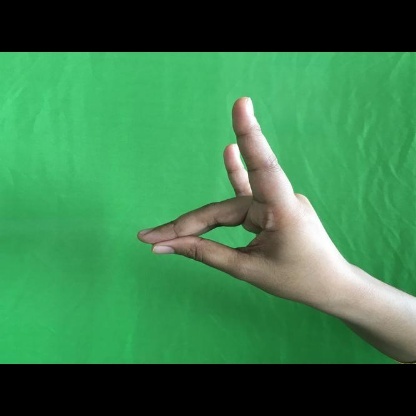
Mudra: Simhamukham